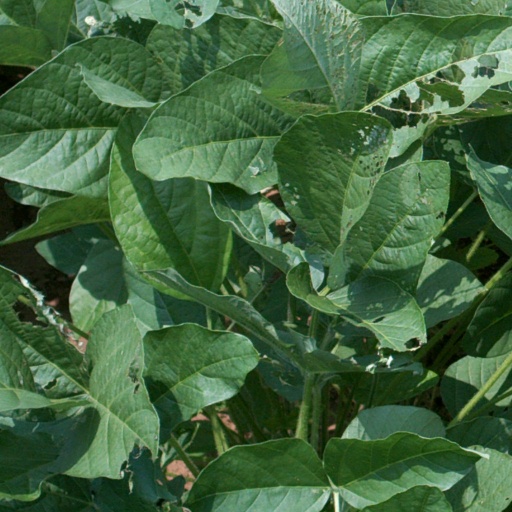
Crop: soybean